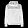
Label: Coat